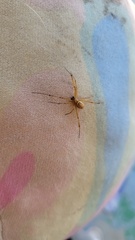
Species: Lactrodectus_hesperus